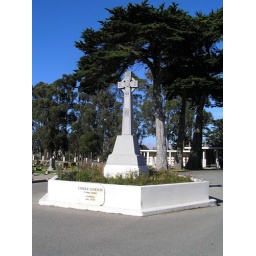
A cross monument thing in the Catholic cemetary in downtown Monterey.